Rame, Maker-with-Rame

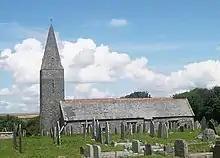
Rame Church

The church in the hamlet is dedicated to St. Germanus, the fighting bishop who is supposed to have landed in the neighbourhood when he came to Britain to suppress the Pelagian heresy in 400. The site however is also an ancient Cornish pagan holy site. Built of rough slate, the present stone building was consecrated in 1259. The slender, un-buttressed tower with its broached spire (an unusual feature in a Cornish church), the north wall and the chancel are all probably of this date, when the church was cruciform in shape. A southern aisle was added in the 15th century and the Norman tympanum is a relic of the earlier church building on the site. The church is not supplied with electricity and so is lit by candles.